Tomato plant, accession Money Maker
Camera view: tilt-top (135 deg); turntable rotation: 0 degrees
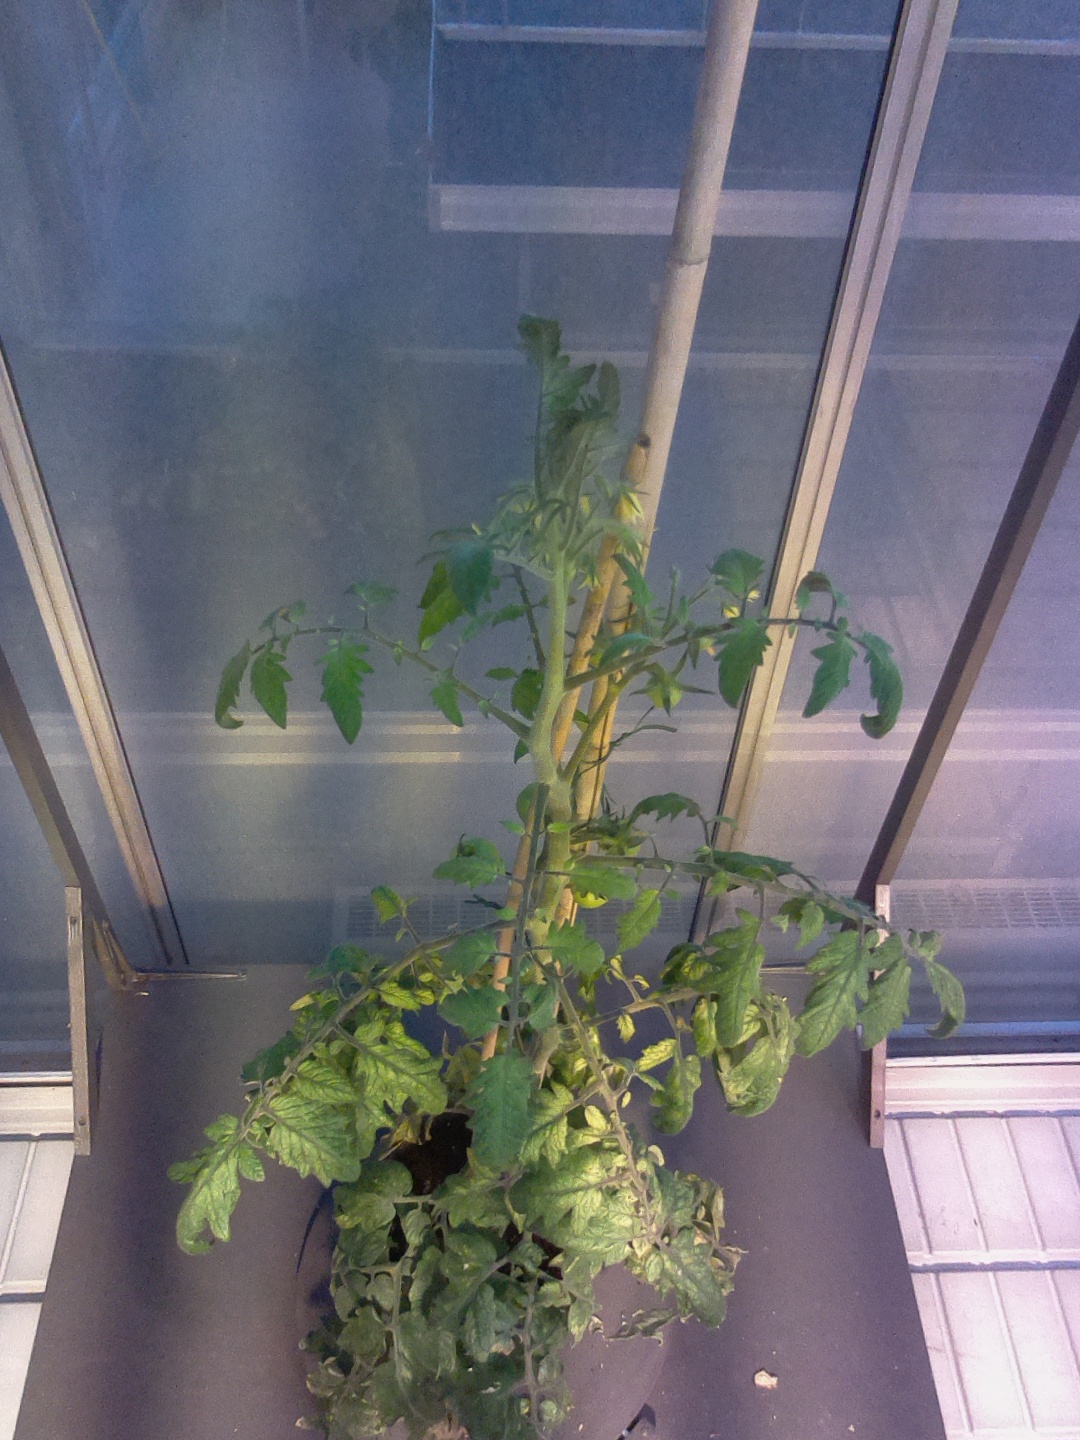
BBCH growth stage 74: 40%-50% of final fruit size